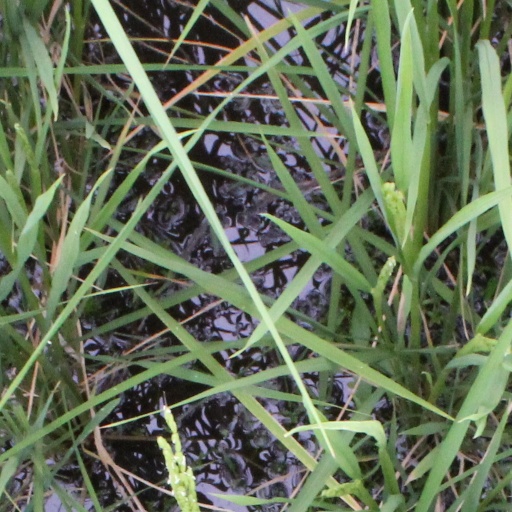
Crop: rice